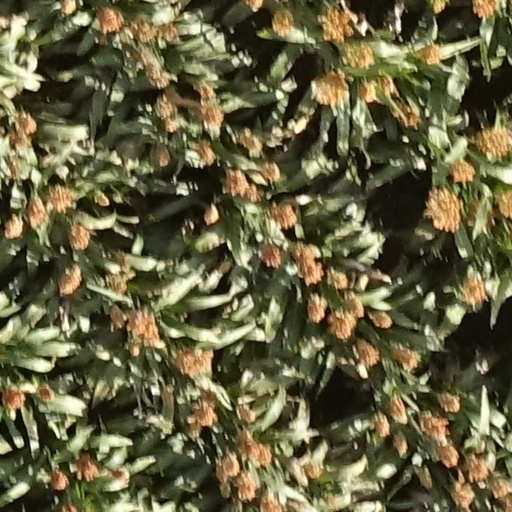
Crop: sorghum